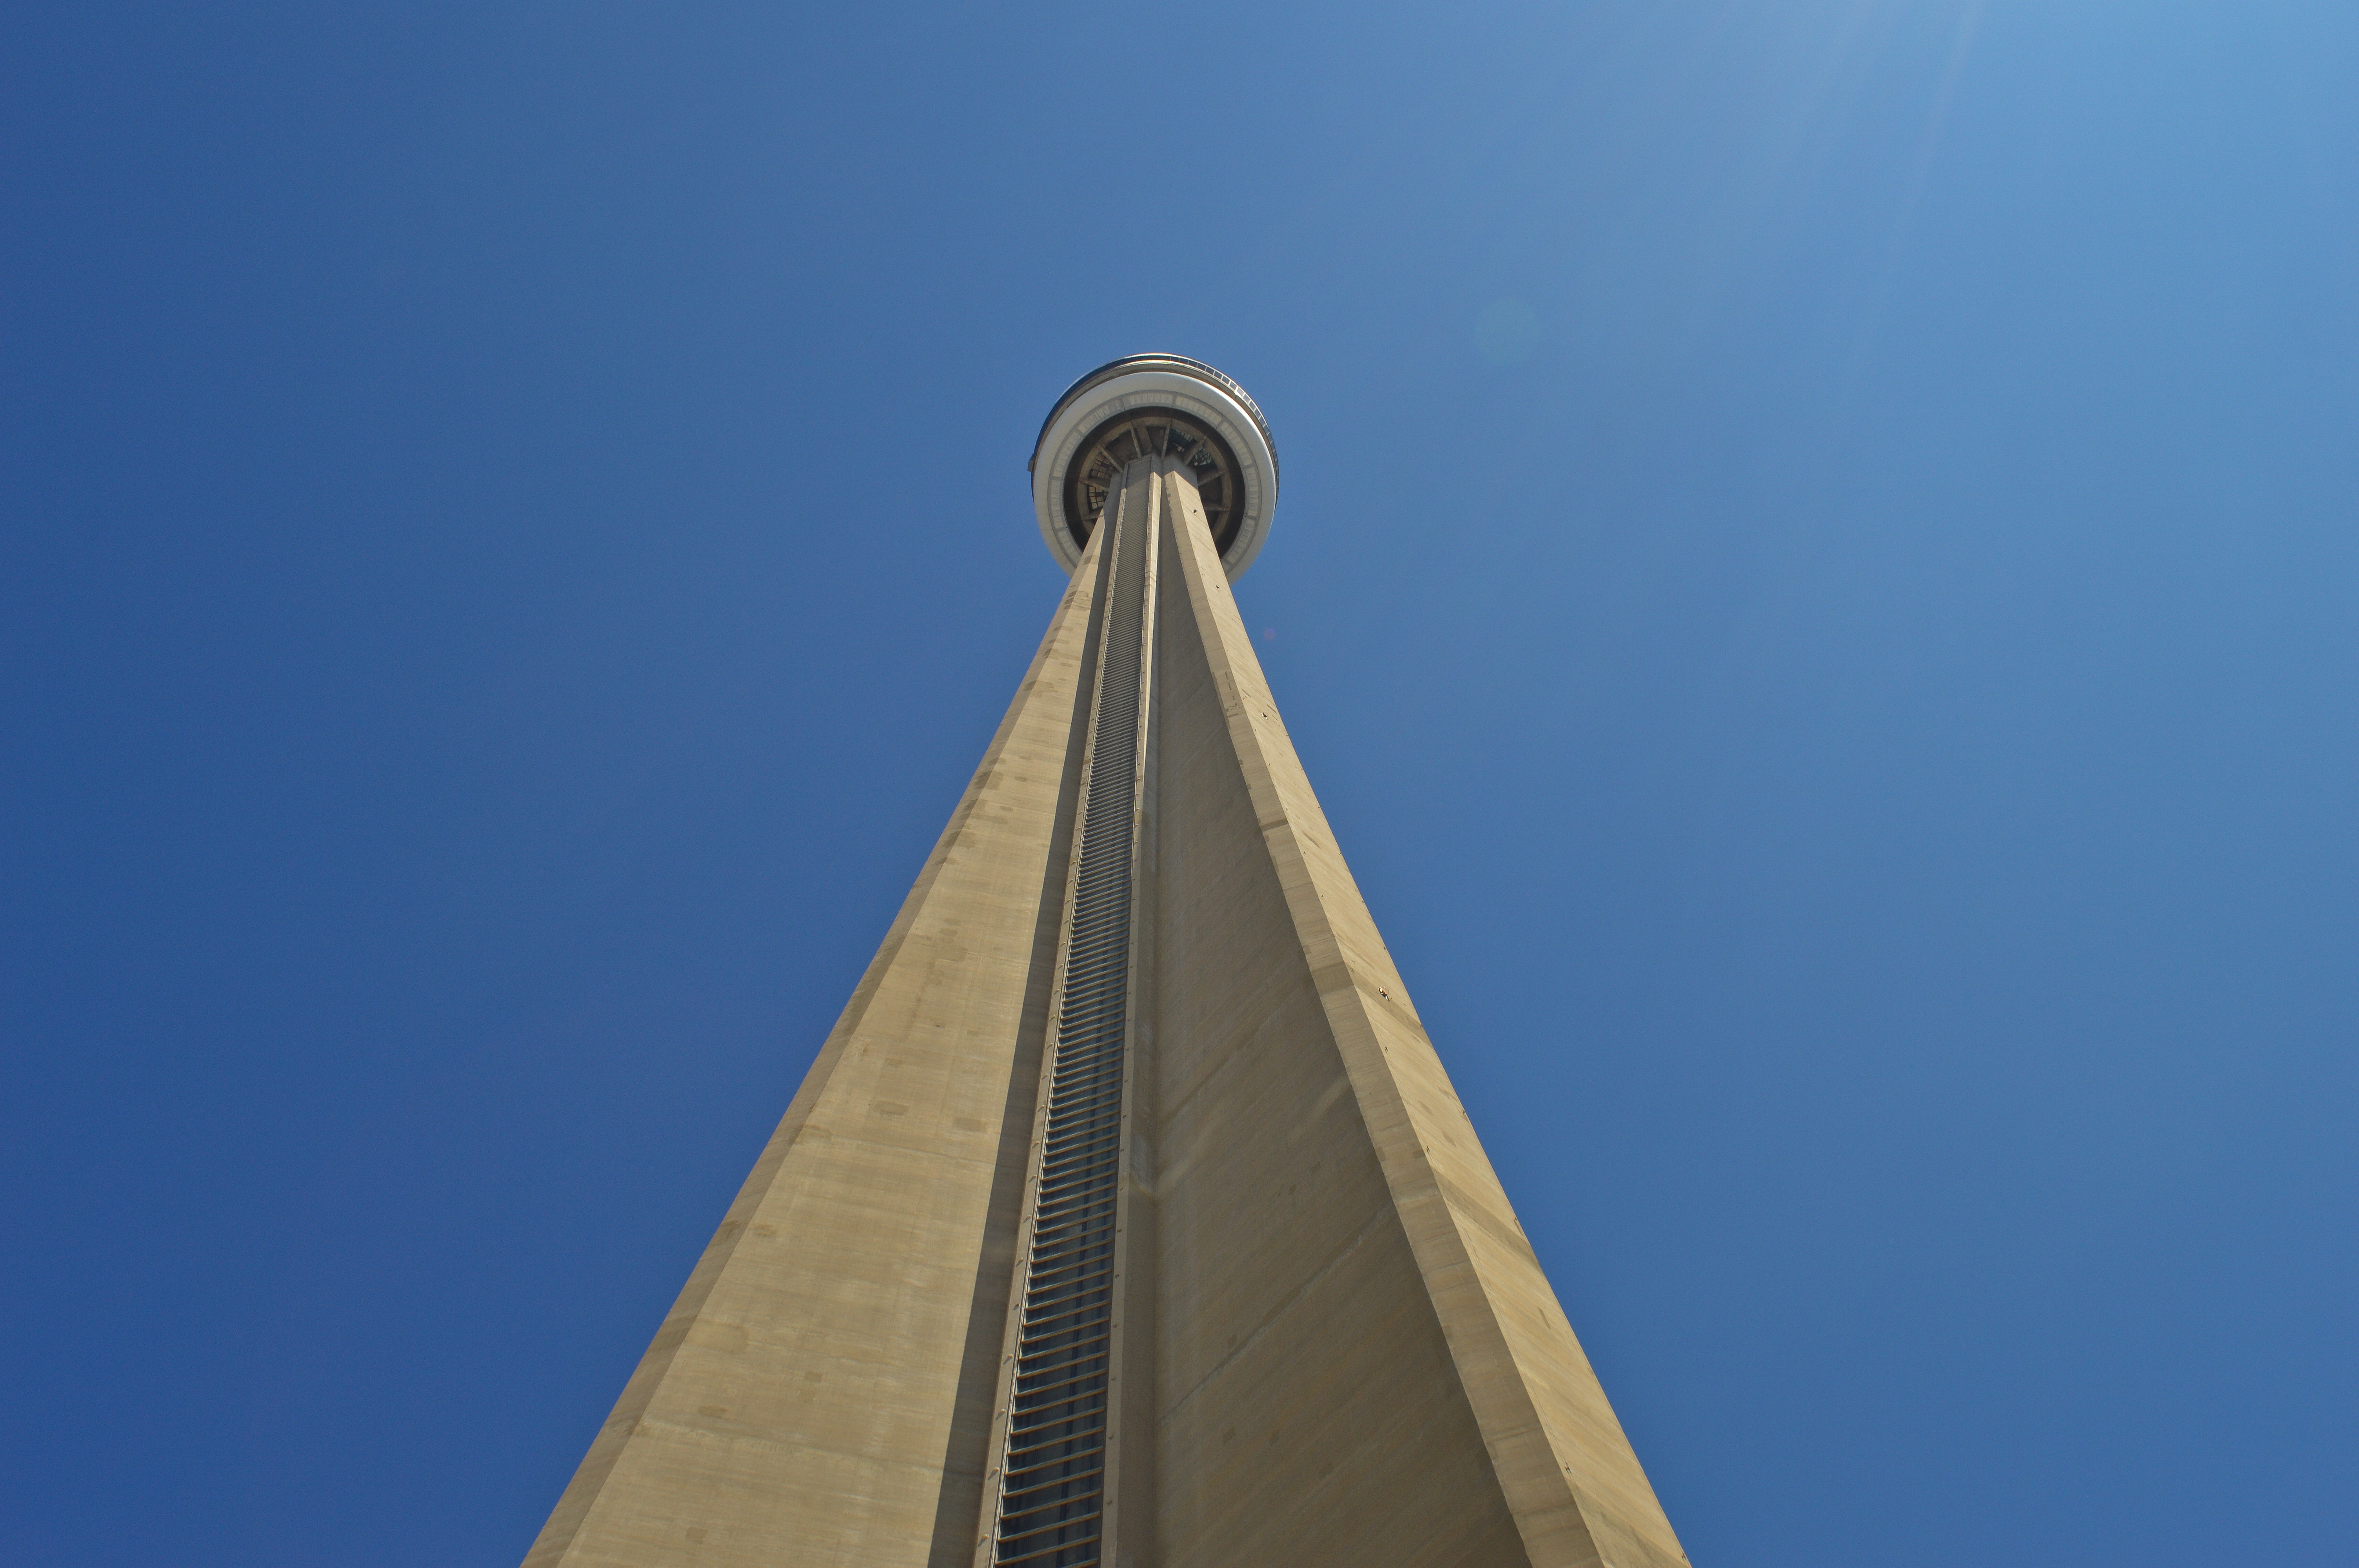
sky, blue, landmark, skyscraper, tower, spire, steeple, monument, shape, line, symmetry, cable stayed bridge, mast